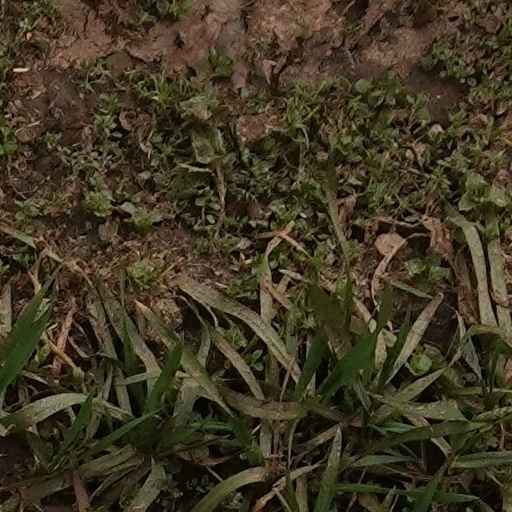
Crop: wheat